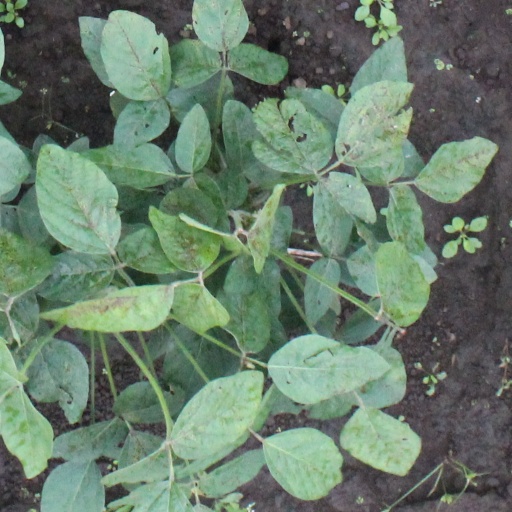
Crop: soybean